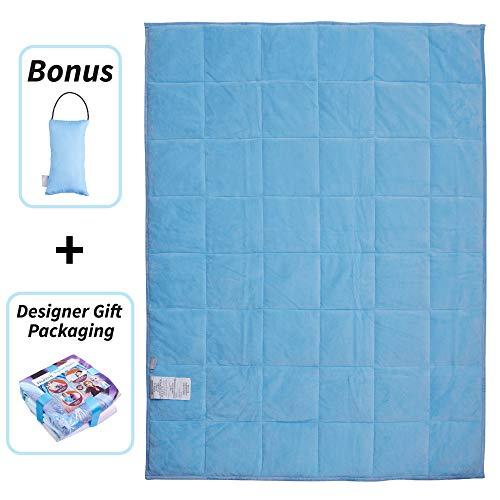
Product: Franco Bedding Super Soft Plush Kids Weighted Blanket with Bonus Door Knob Pillow, 36" x 48” 4.5lbs, Disney Frozen 2
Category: Home & Kitchen | Bedding | Kids' Bedding | Blankets & Throws | Weighted Blankets
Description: SIZE AND AGE: This cozy kid sized weighted blanket measures 36"W x 48"L and weighs 4.
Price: $53.59
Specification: ProductDimensions:48x36x1.5inches|ItemWeight:4.9pounds|ShippingWeight:4.9pounds(Viewshippingratesandpolicies)|Manufacturer:FrancoManufacturingCompanyInc|ASIN:B07TD9TMF8|Itemmodelnumber:A49228